Amir Vahedi

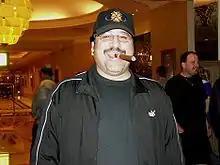
Vahedi at the 2006 World Series of Poker circuit event

Amir Vahedi (25 February 1961 – 8 January 2010) was an Iranian professional poker player born in Tehran, Iran. who won a World Series of Poker (WSOP) bracelet at the 2003 World Series of Poker in the $1,500 No Limit Hold'em event.